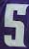
Number: 5